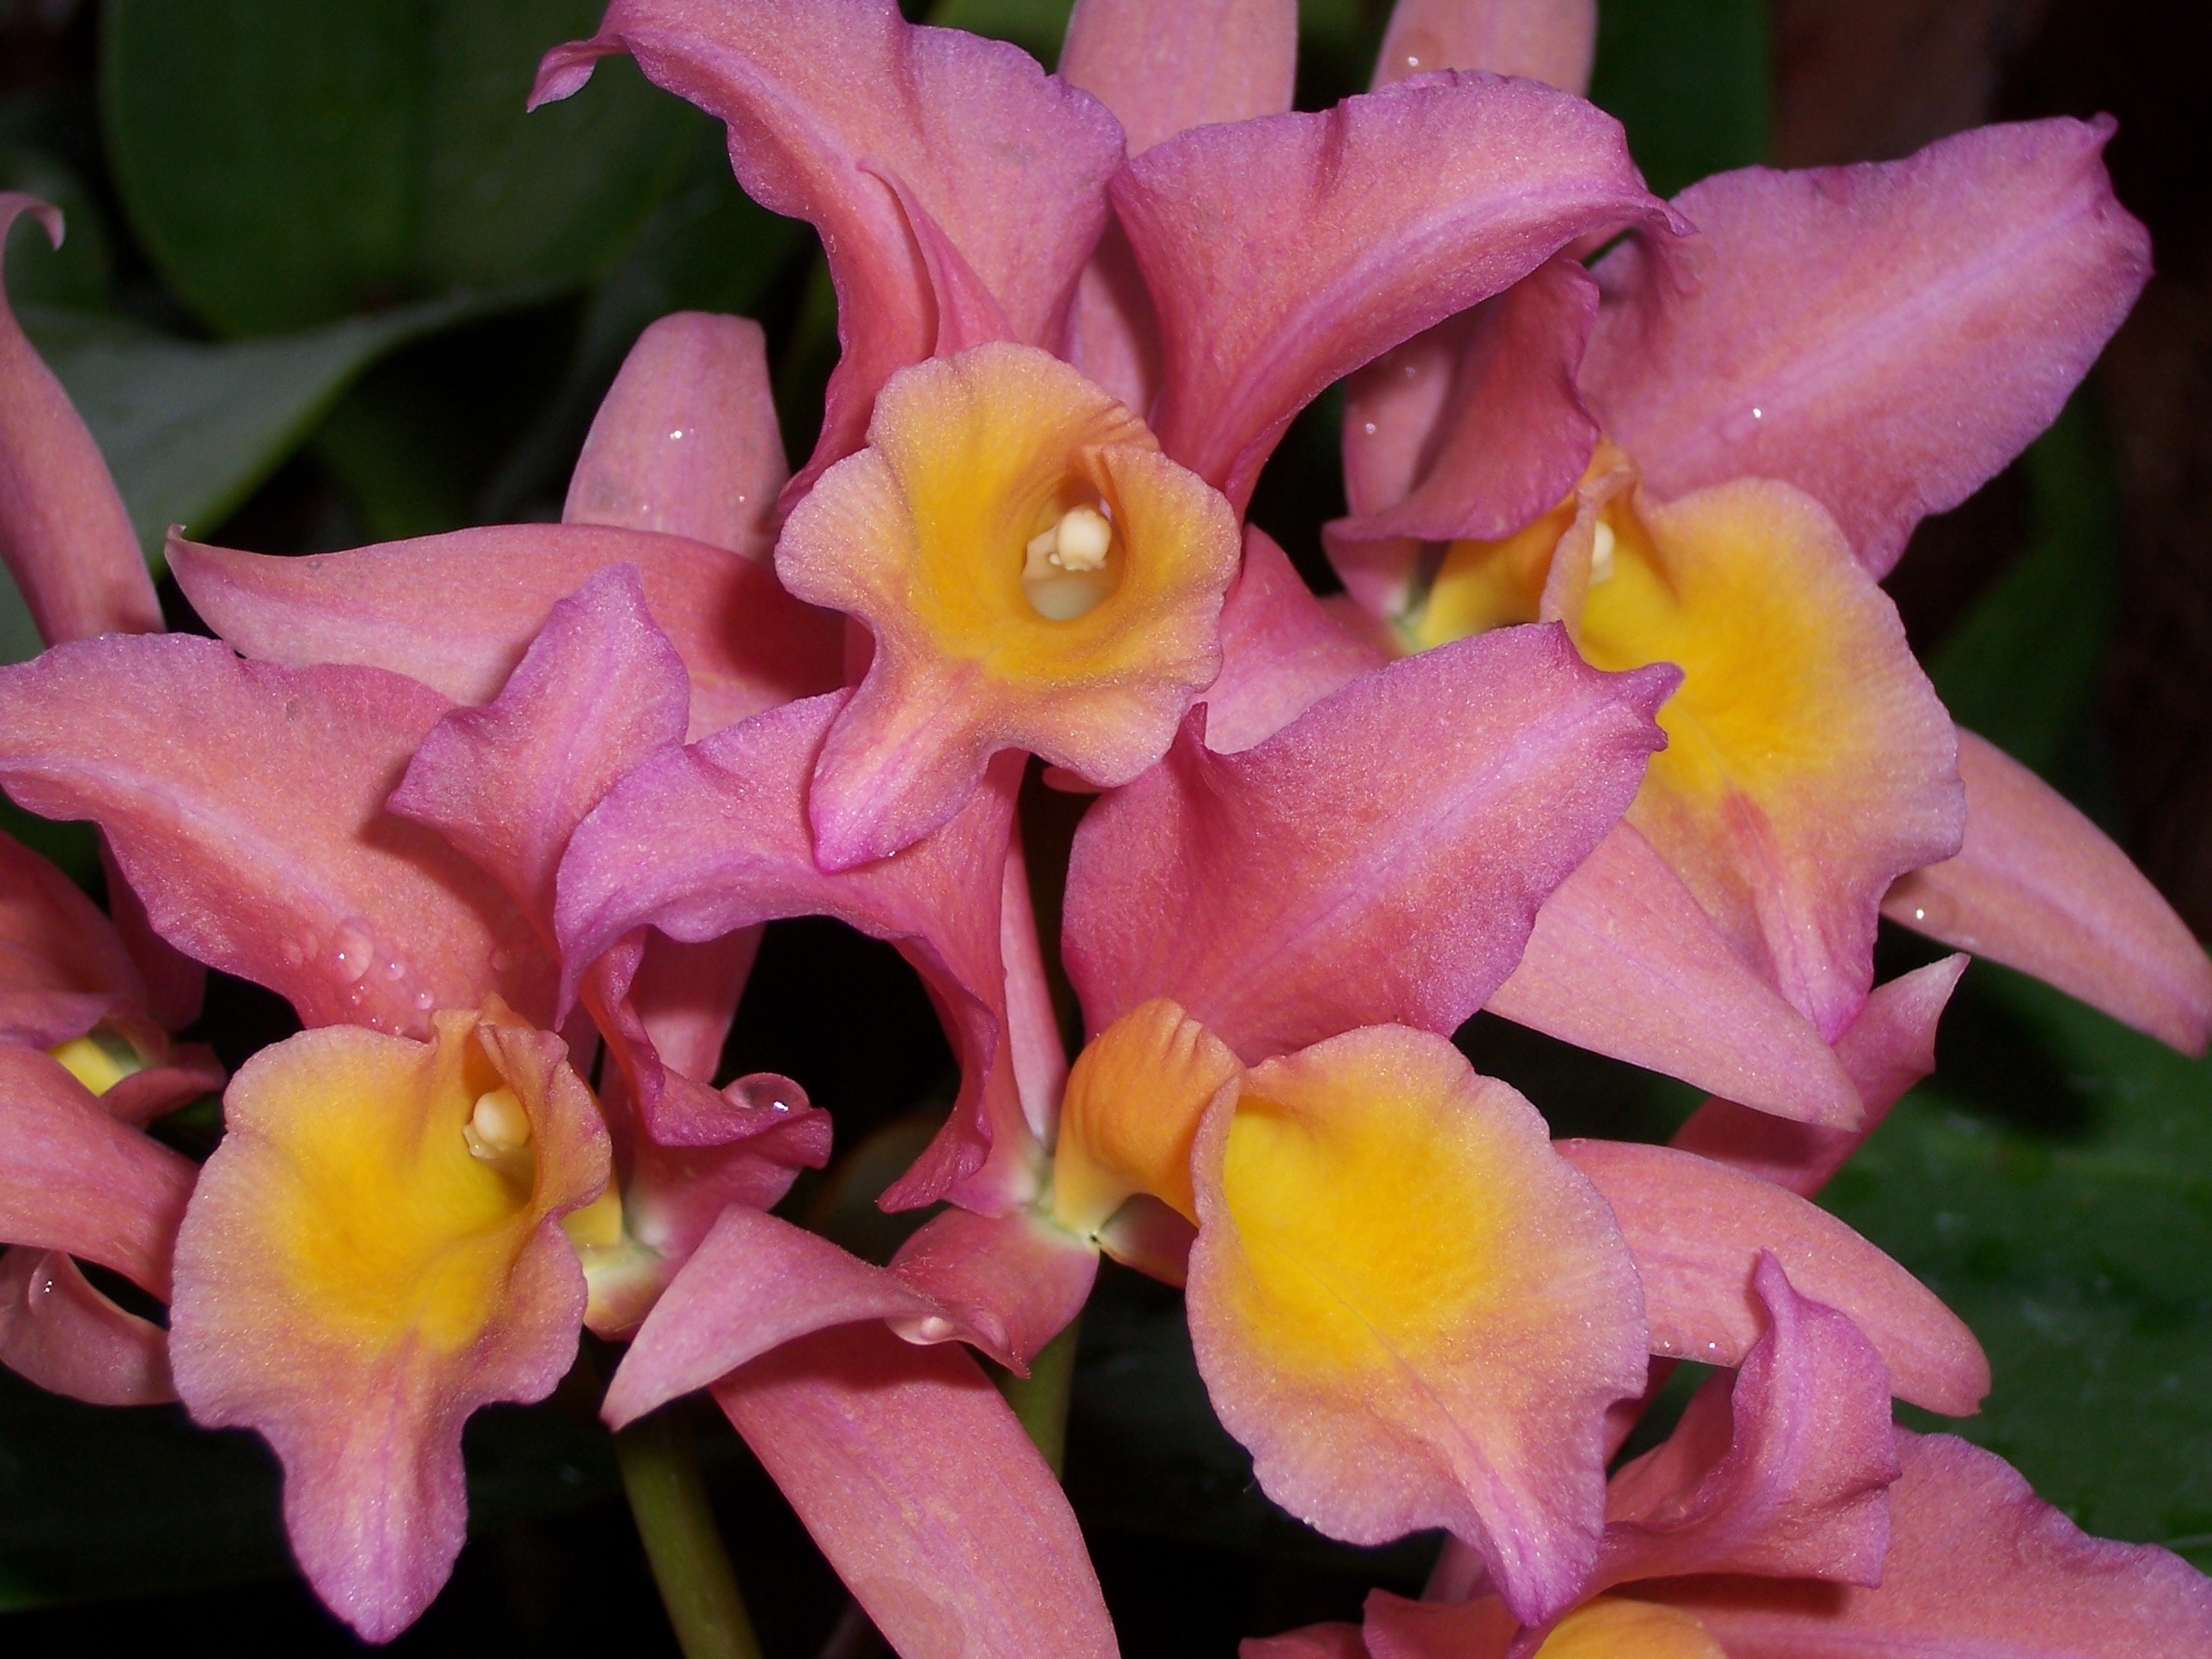
blossom, plant, flower, petal, bloom, tropical, pink, flora, orchid, pink flower, flowering plant, cattleya, dendrobium, land plant, moth orchid, christmas orchid, cattleya labiata, laelia